Describe the emotion expressed in this image:  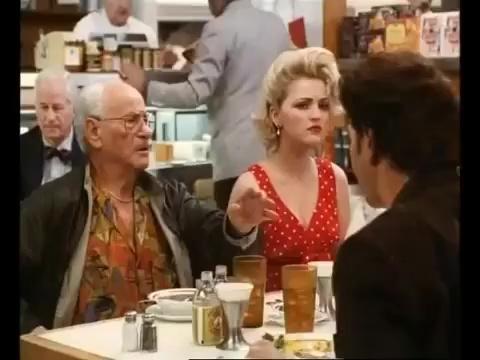
This person displays Pain, valence and arousal with low intensity.